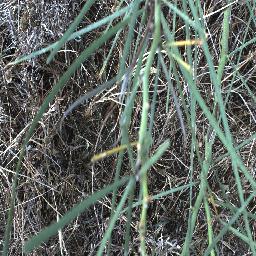
Label: parkinsonia